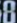
Number: 8